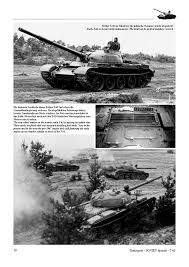
Label: T-62